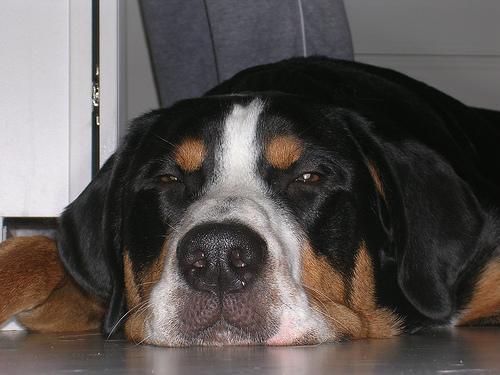
Greater_Swiss_Mountain_dog